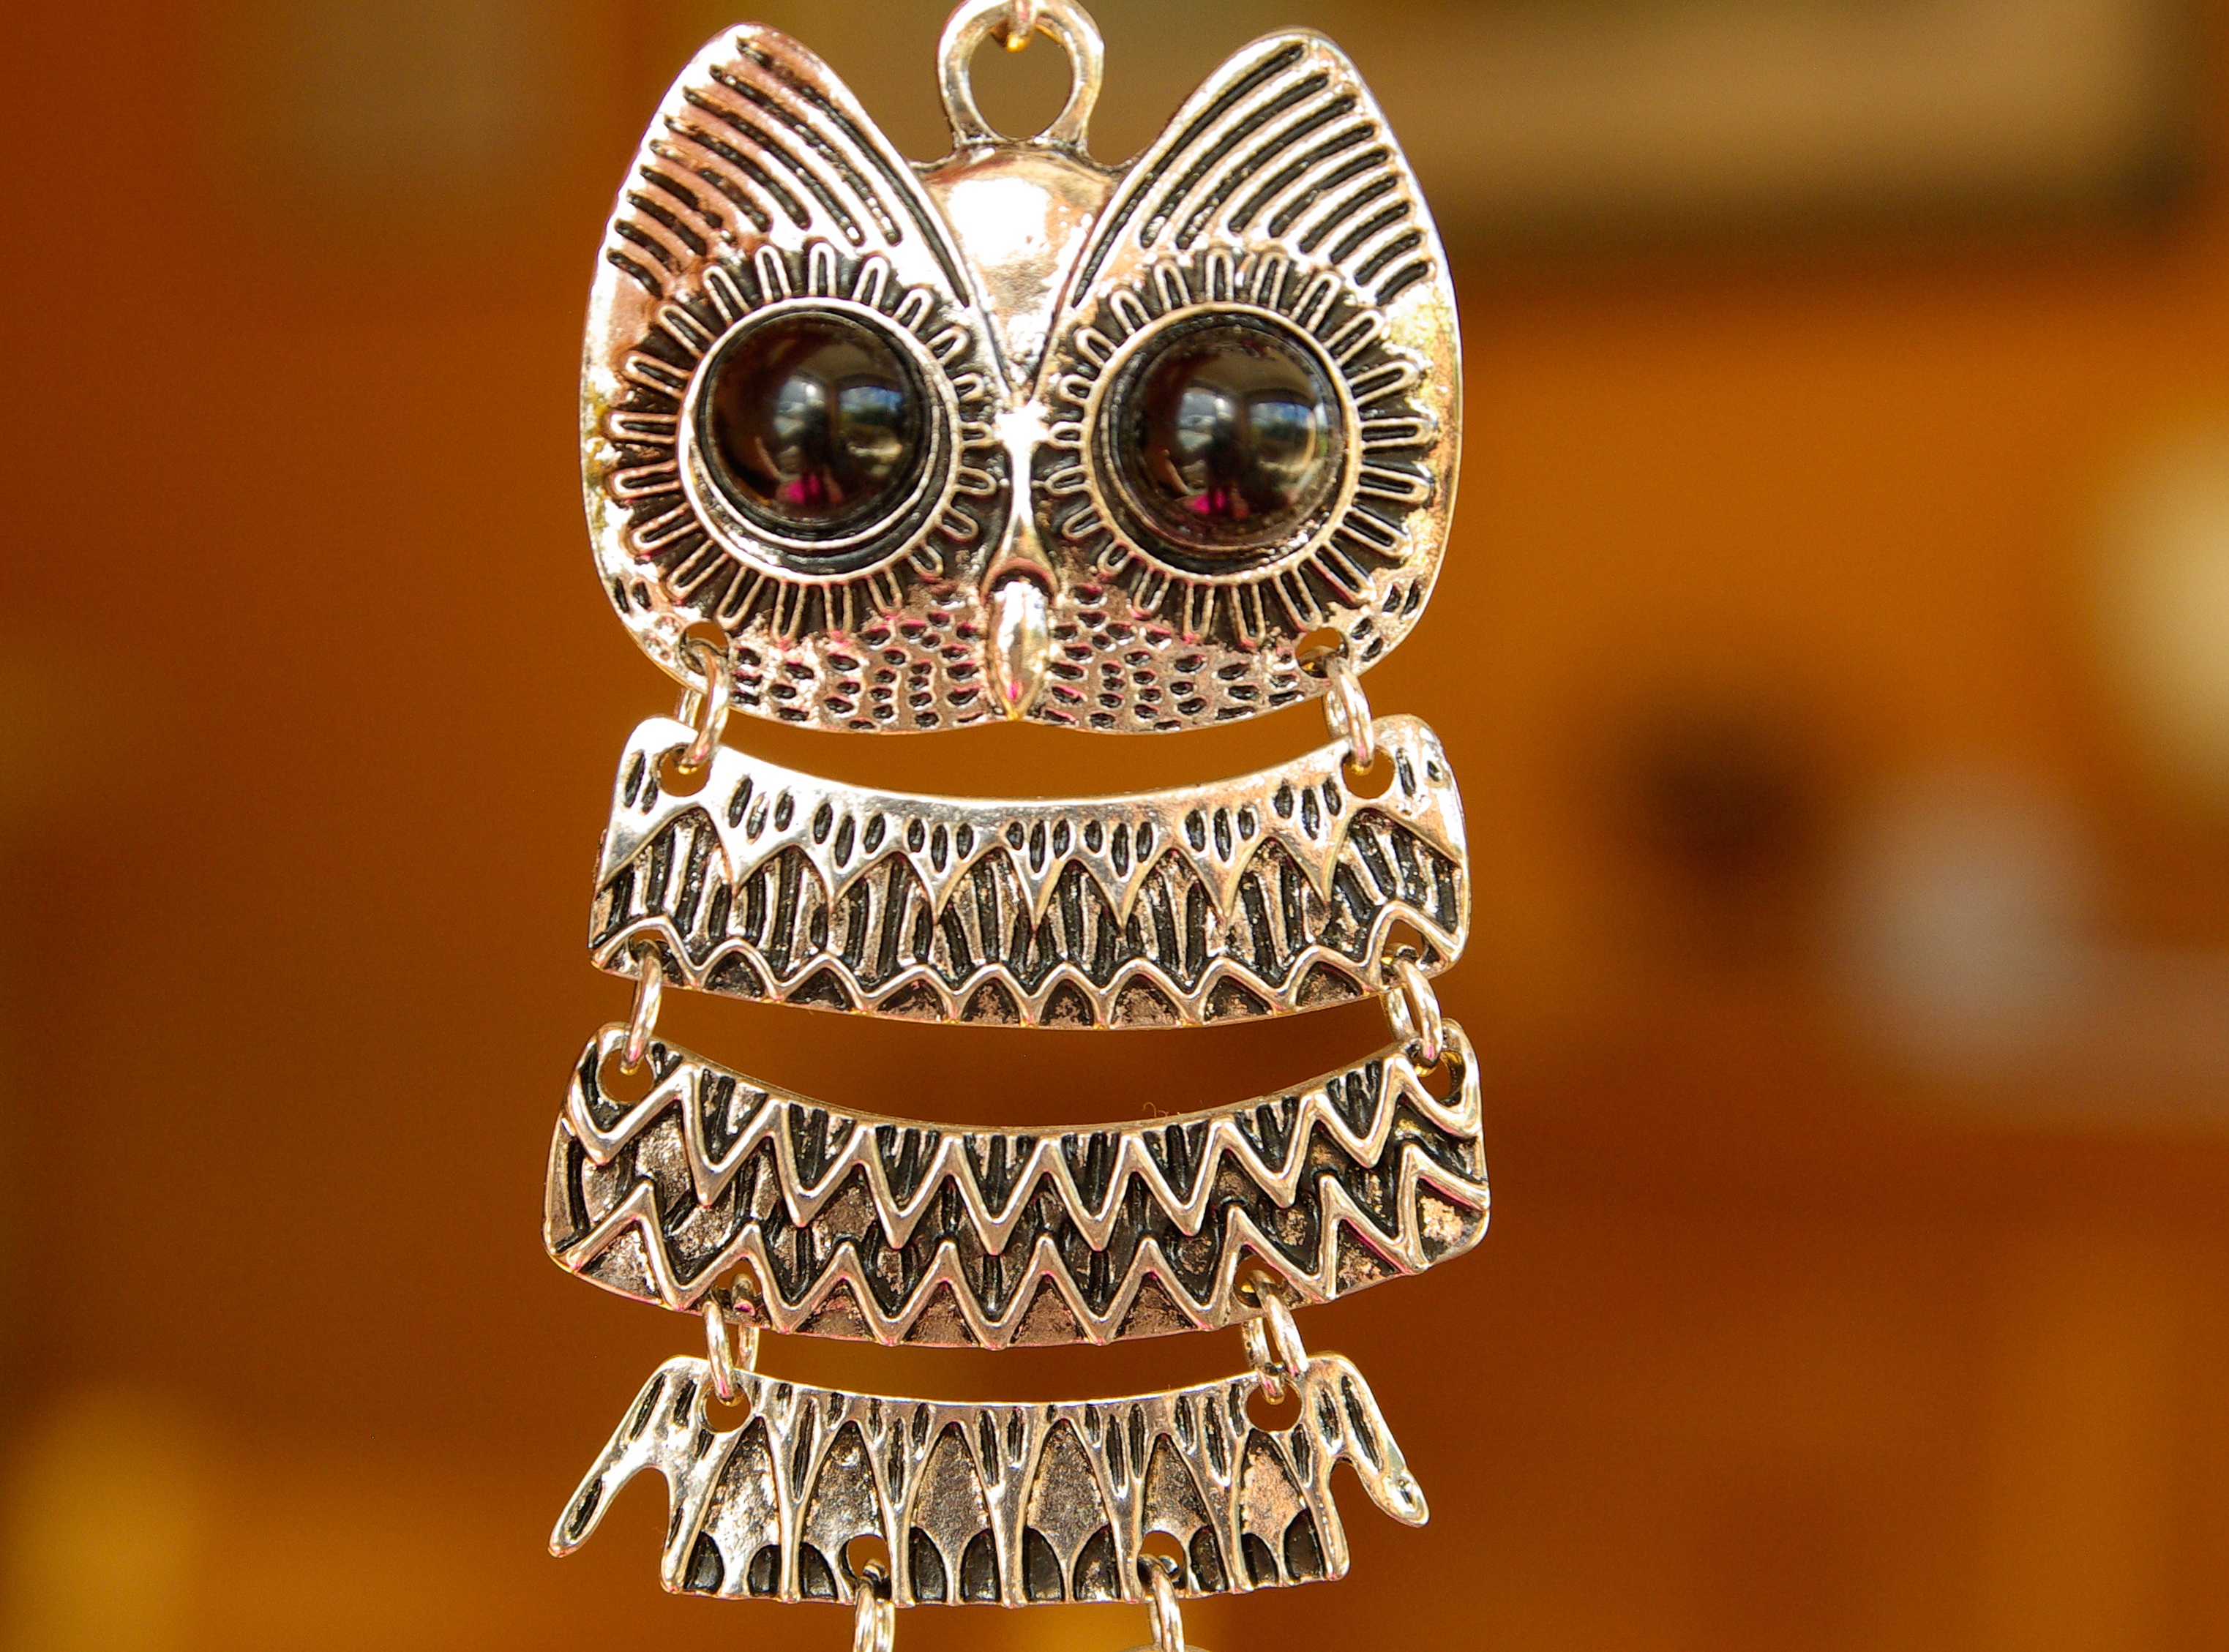
bird, pattern, owl, jewellery, jewel, eyes, mode, fashion accessory